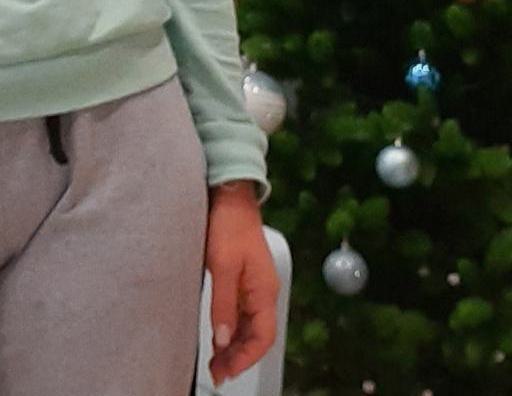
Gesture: no_gesture